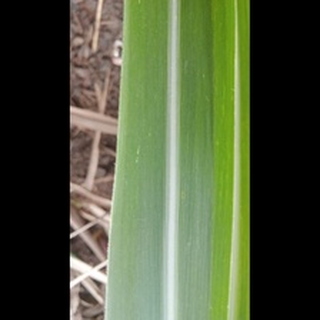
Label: healthy_sugarcane